7:35 in the Morning

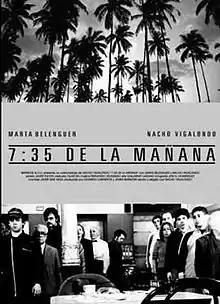
Spanish poster

7:35 in the Morning is a 2003 Spanish short film directed and written by Nacho Vigalondo. It was nominated for Best Live Action Short Film at the 77th Academy Awards.